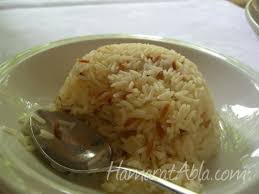
Yemek: pirinc_pilavi